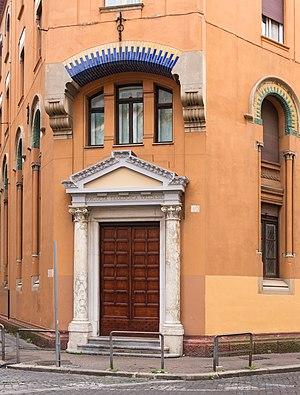
L'entrée de la faculté de théologie vaudoise, Rome, Italie.
L’Église évangélique vaudoise est la principale Église actuelle issue de la prédication de Vaudès. On parle également de valdéisme. Plus ancienne église protestante italienne, elle est présente principalement en Italie, avec des antennes en Amérique du Sud. Elle est adhérente de l'Alliance réformée mondiale et de la Conférence des Églises protestantes des pays latins d'Europe.